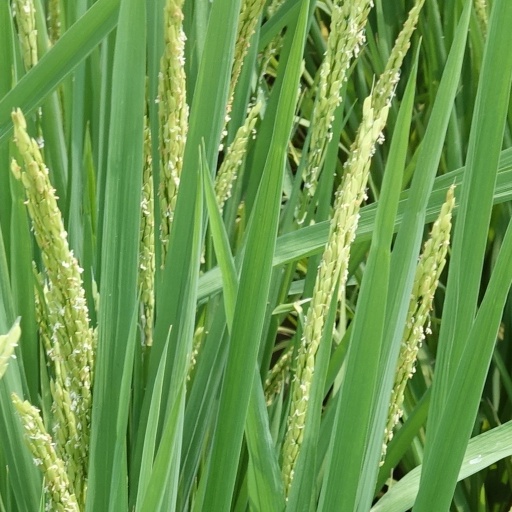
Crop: rice